United States Air Force Academy

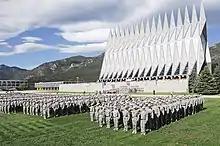
More than 1,300 basic cadets salute during the ceremonial Oath of Office formation on 26 June 2009. The Cadet Chapel is in the background.

The Cadet Honor Code is the cornerstone of a cadet's professional training and development – the minimum standard of ethical conduct that cadets expect of themselves and their fellow cadets. The Honor Code was developed and adopted by the Class of 1959, the first class to graduate from the academy and has been handed down to every subsequent class. The Code itself is simple: